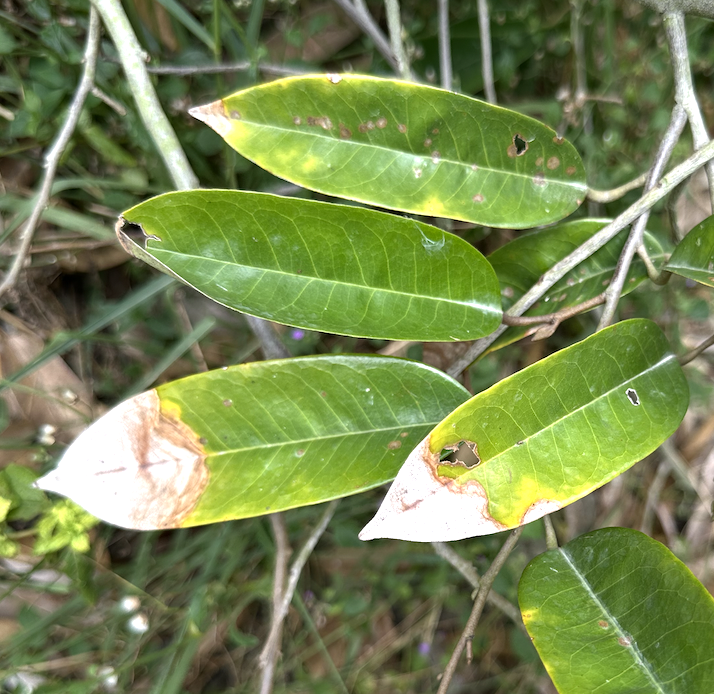
Label: anthracnose_disease